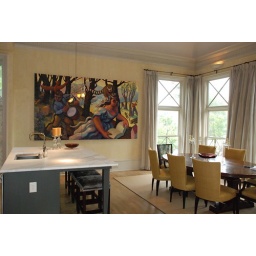
kitchen on left, dinning table on right in far corner